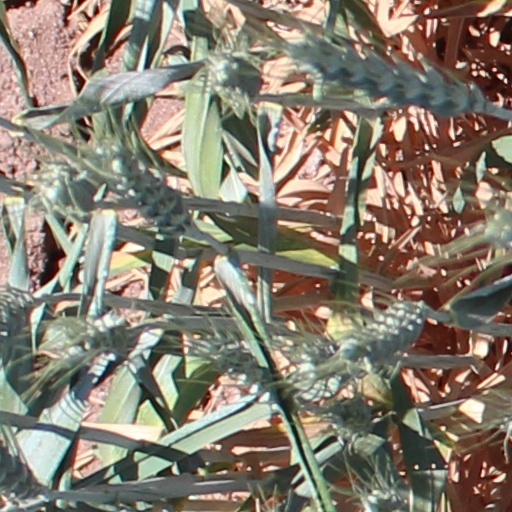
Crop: wheat